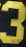
Number: 3